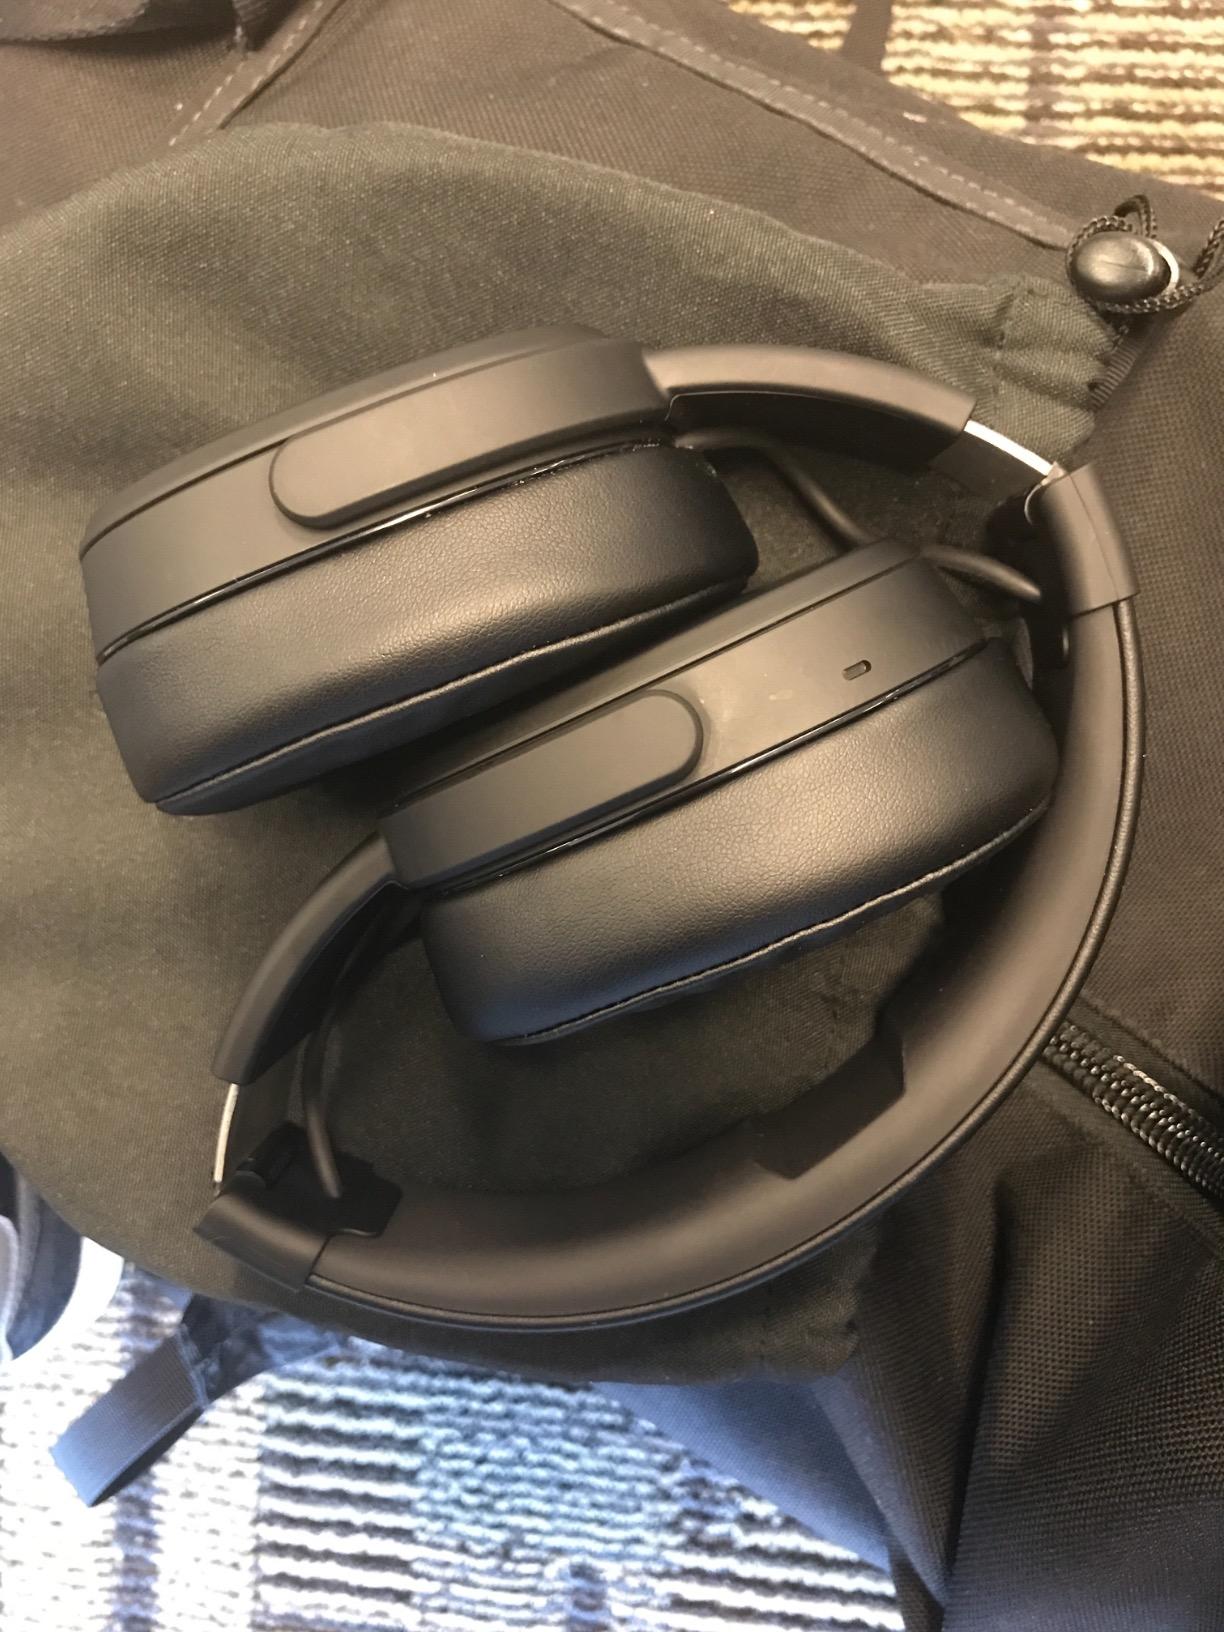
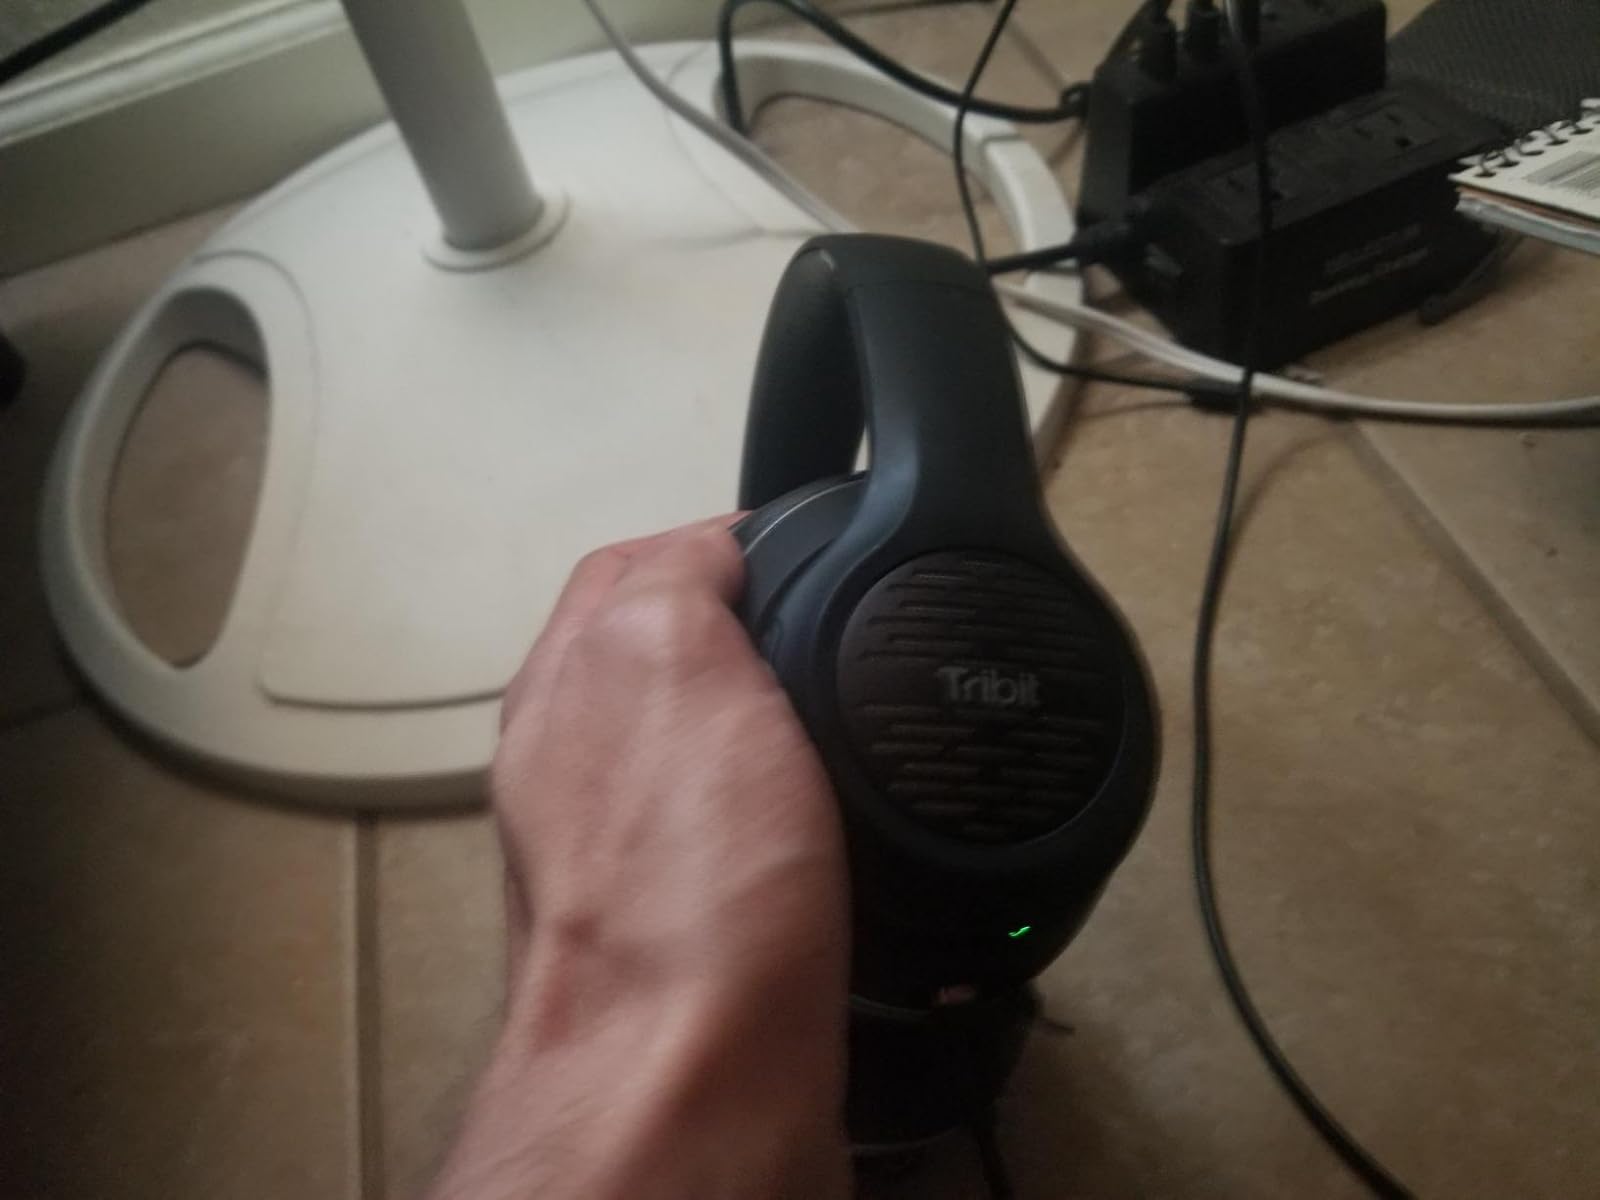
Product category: headphones
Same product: no